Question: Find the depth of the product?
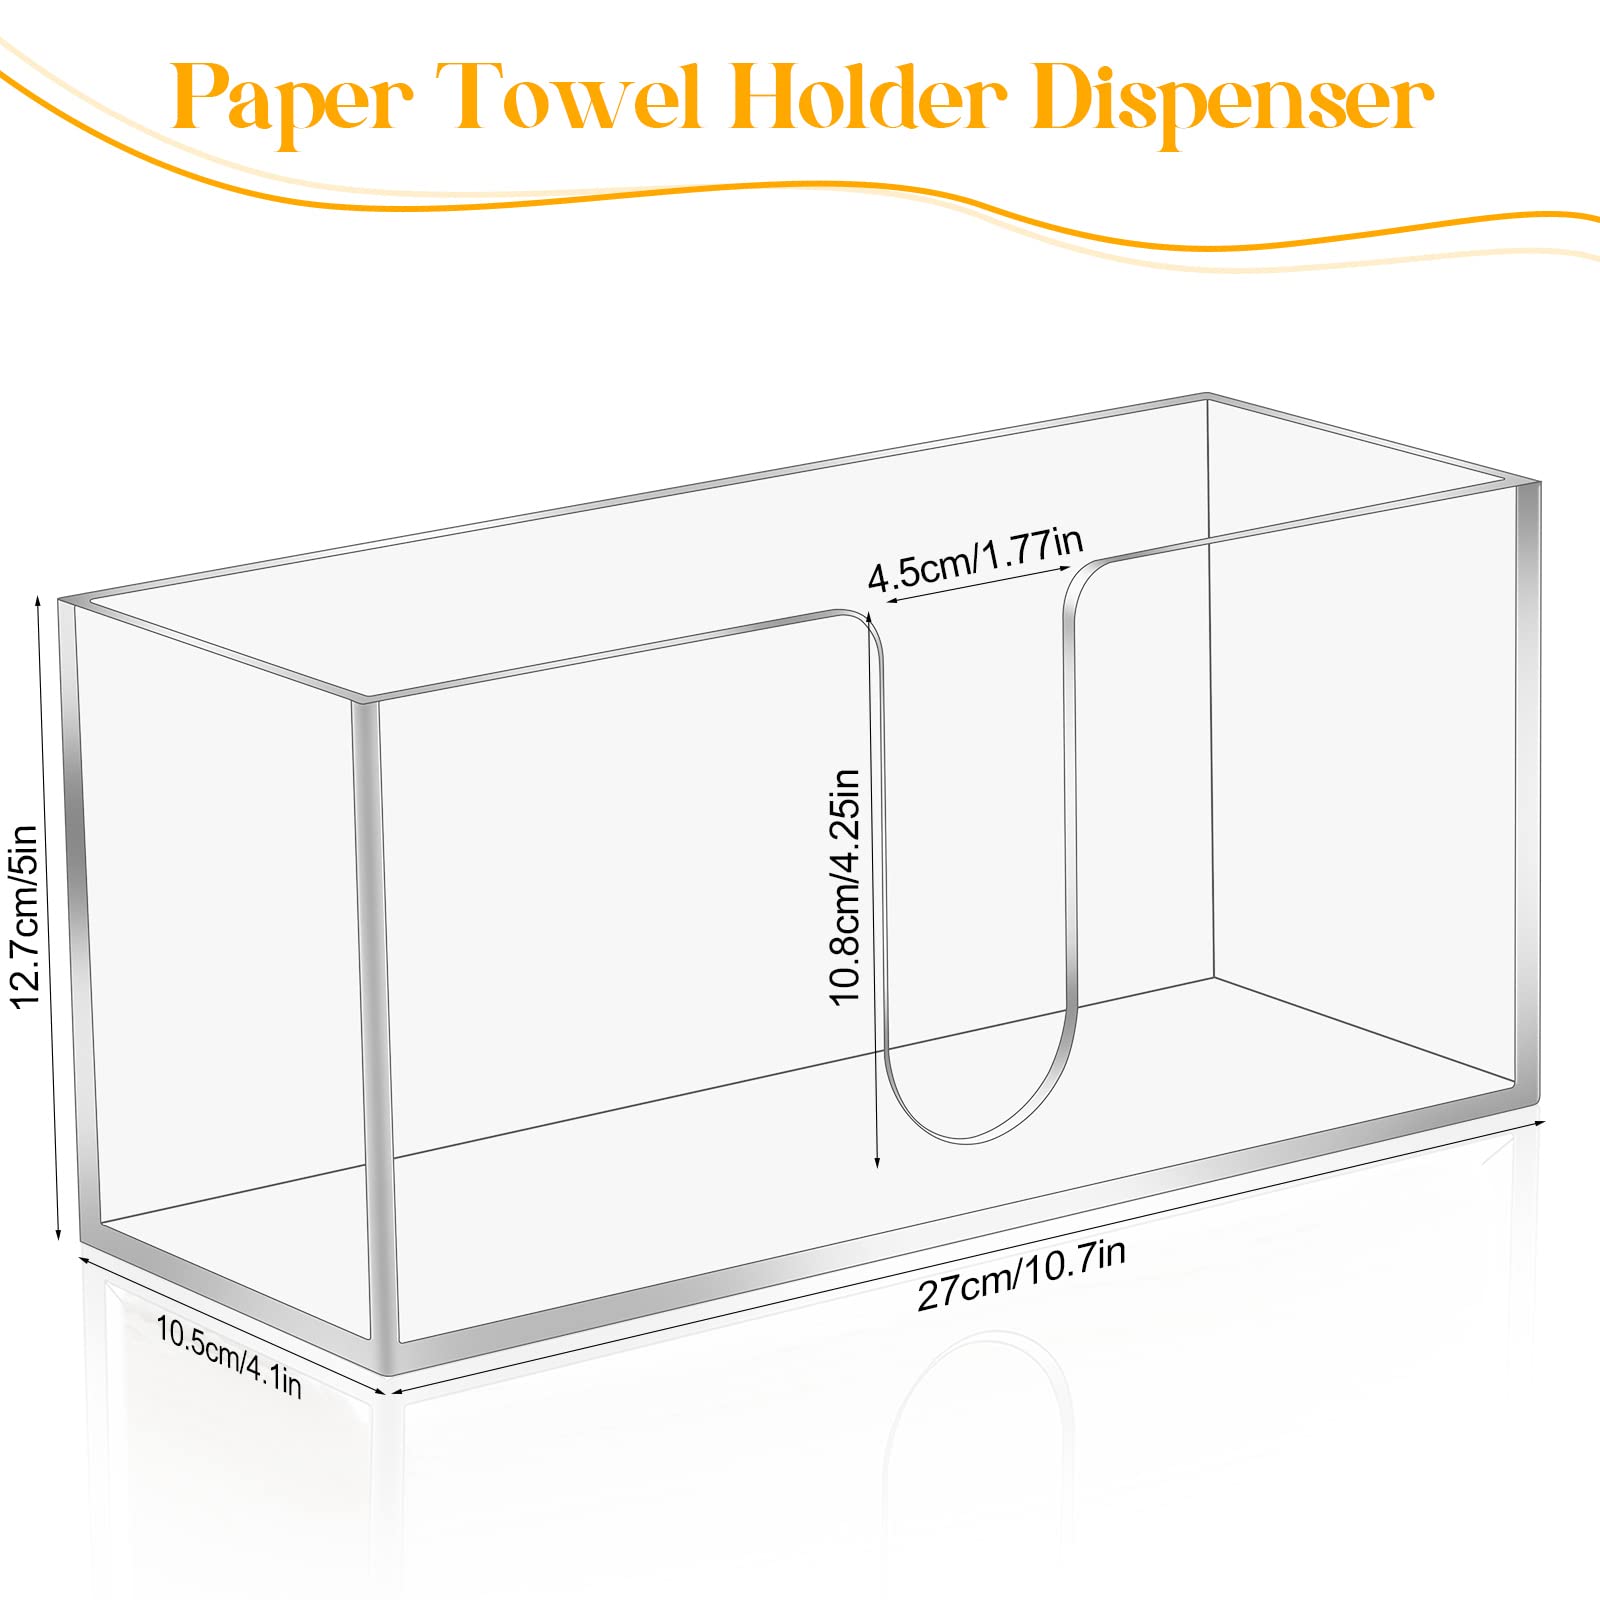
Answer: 27.0 centimetre